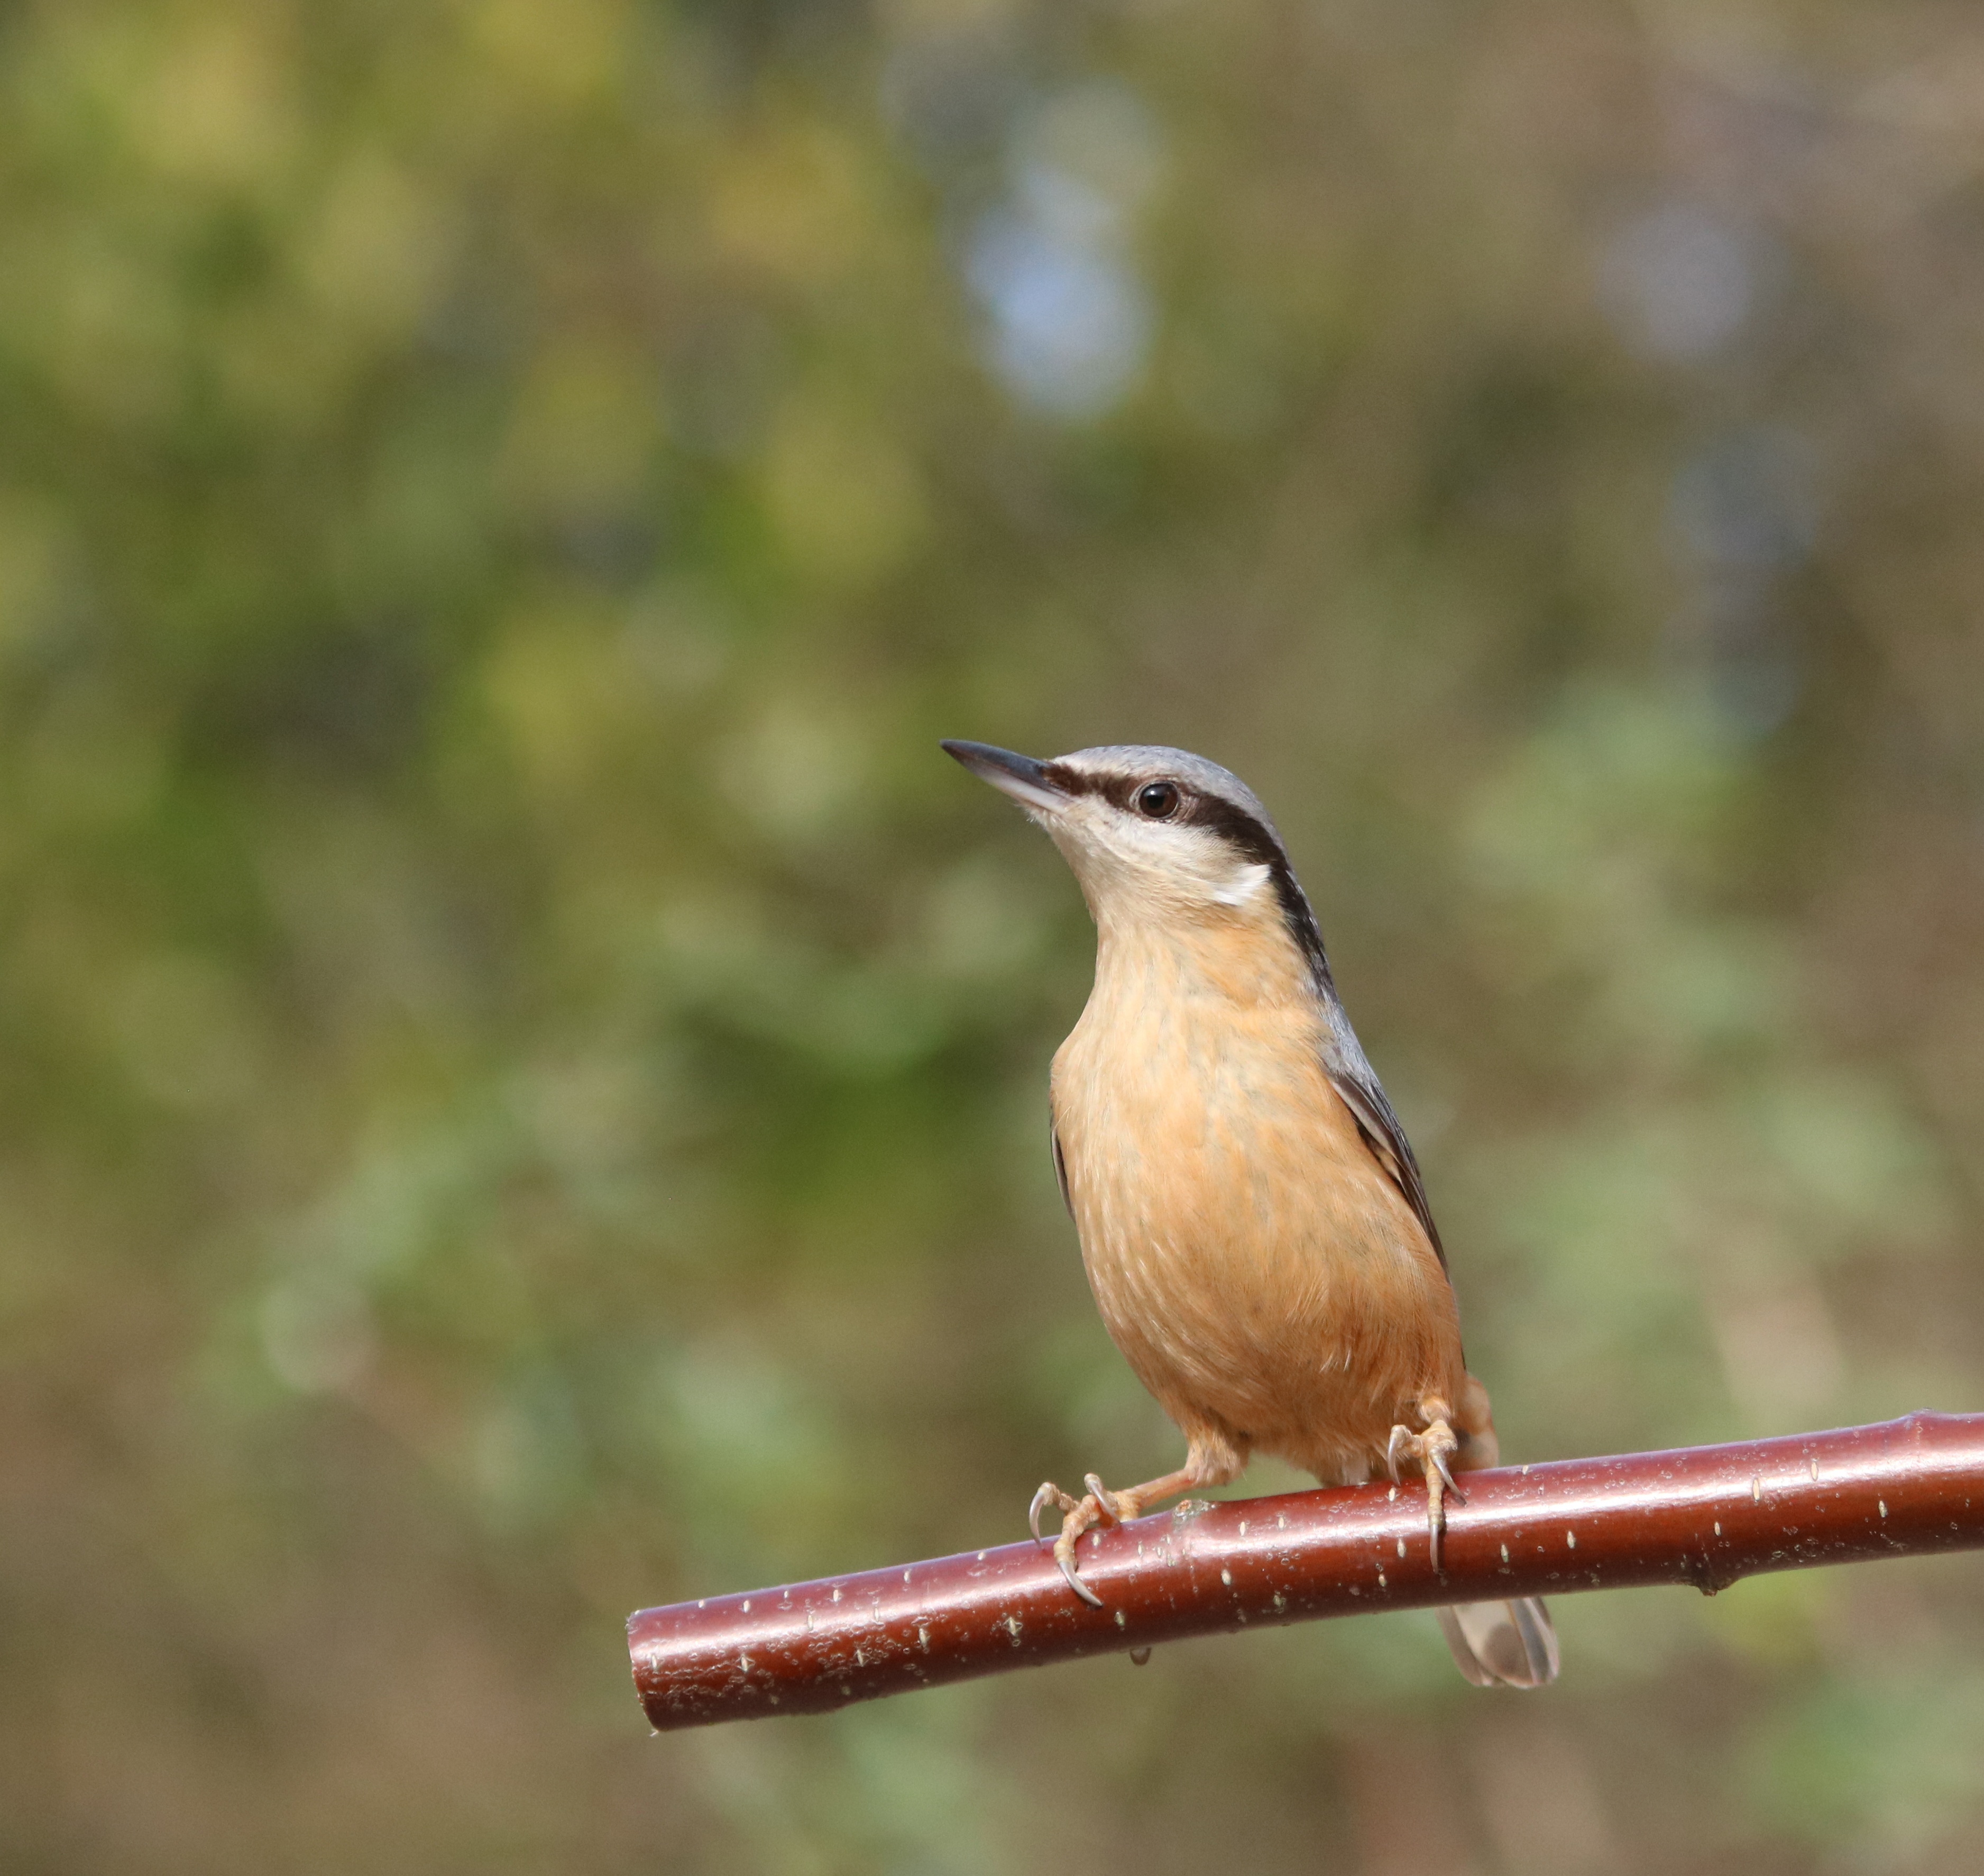
nature, branch, bird, wood, cute, wildlife, wild, environment, beak, small, garden, fauna, close up, songbird, outdoors, uk, vertebrate, nuthatch, wren, garden bird, old world flycatcher, perching bird, nightingale, sitta